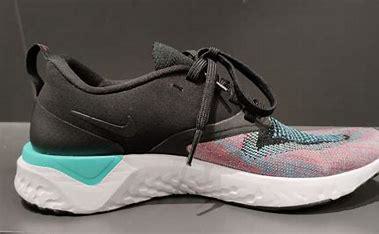
Brand: Nike
Model: Odyssey React Flyknit 2